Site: brandenburg
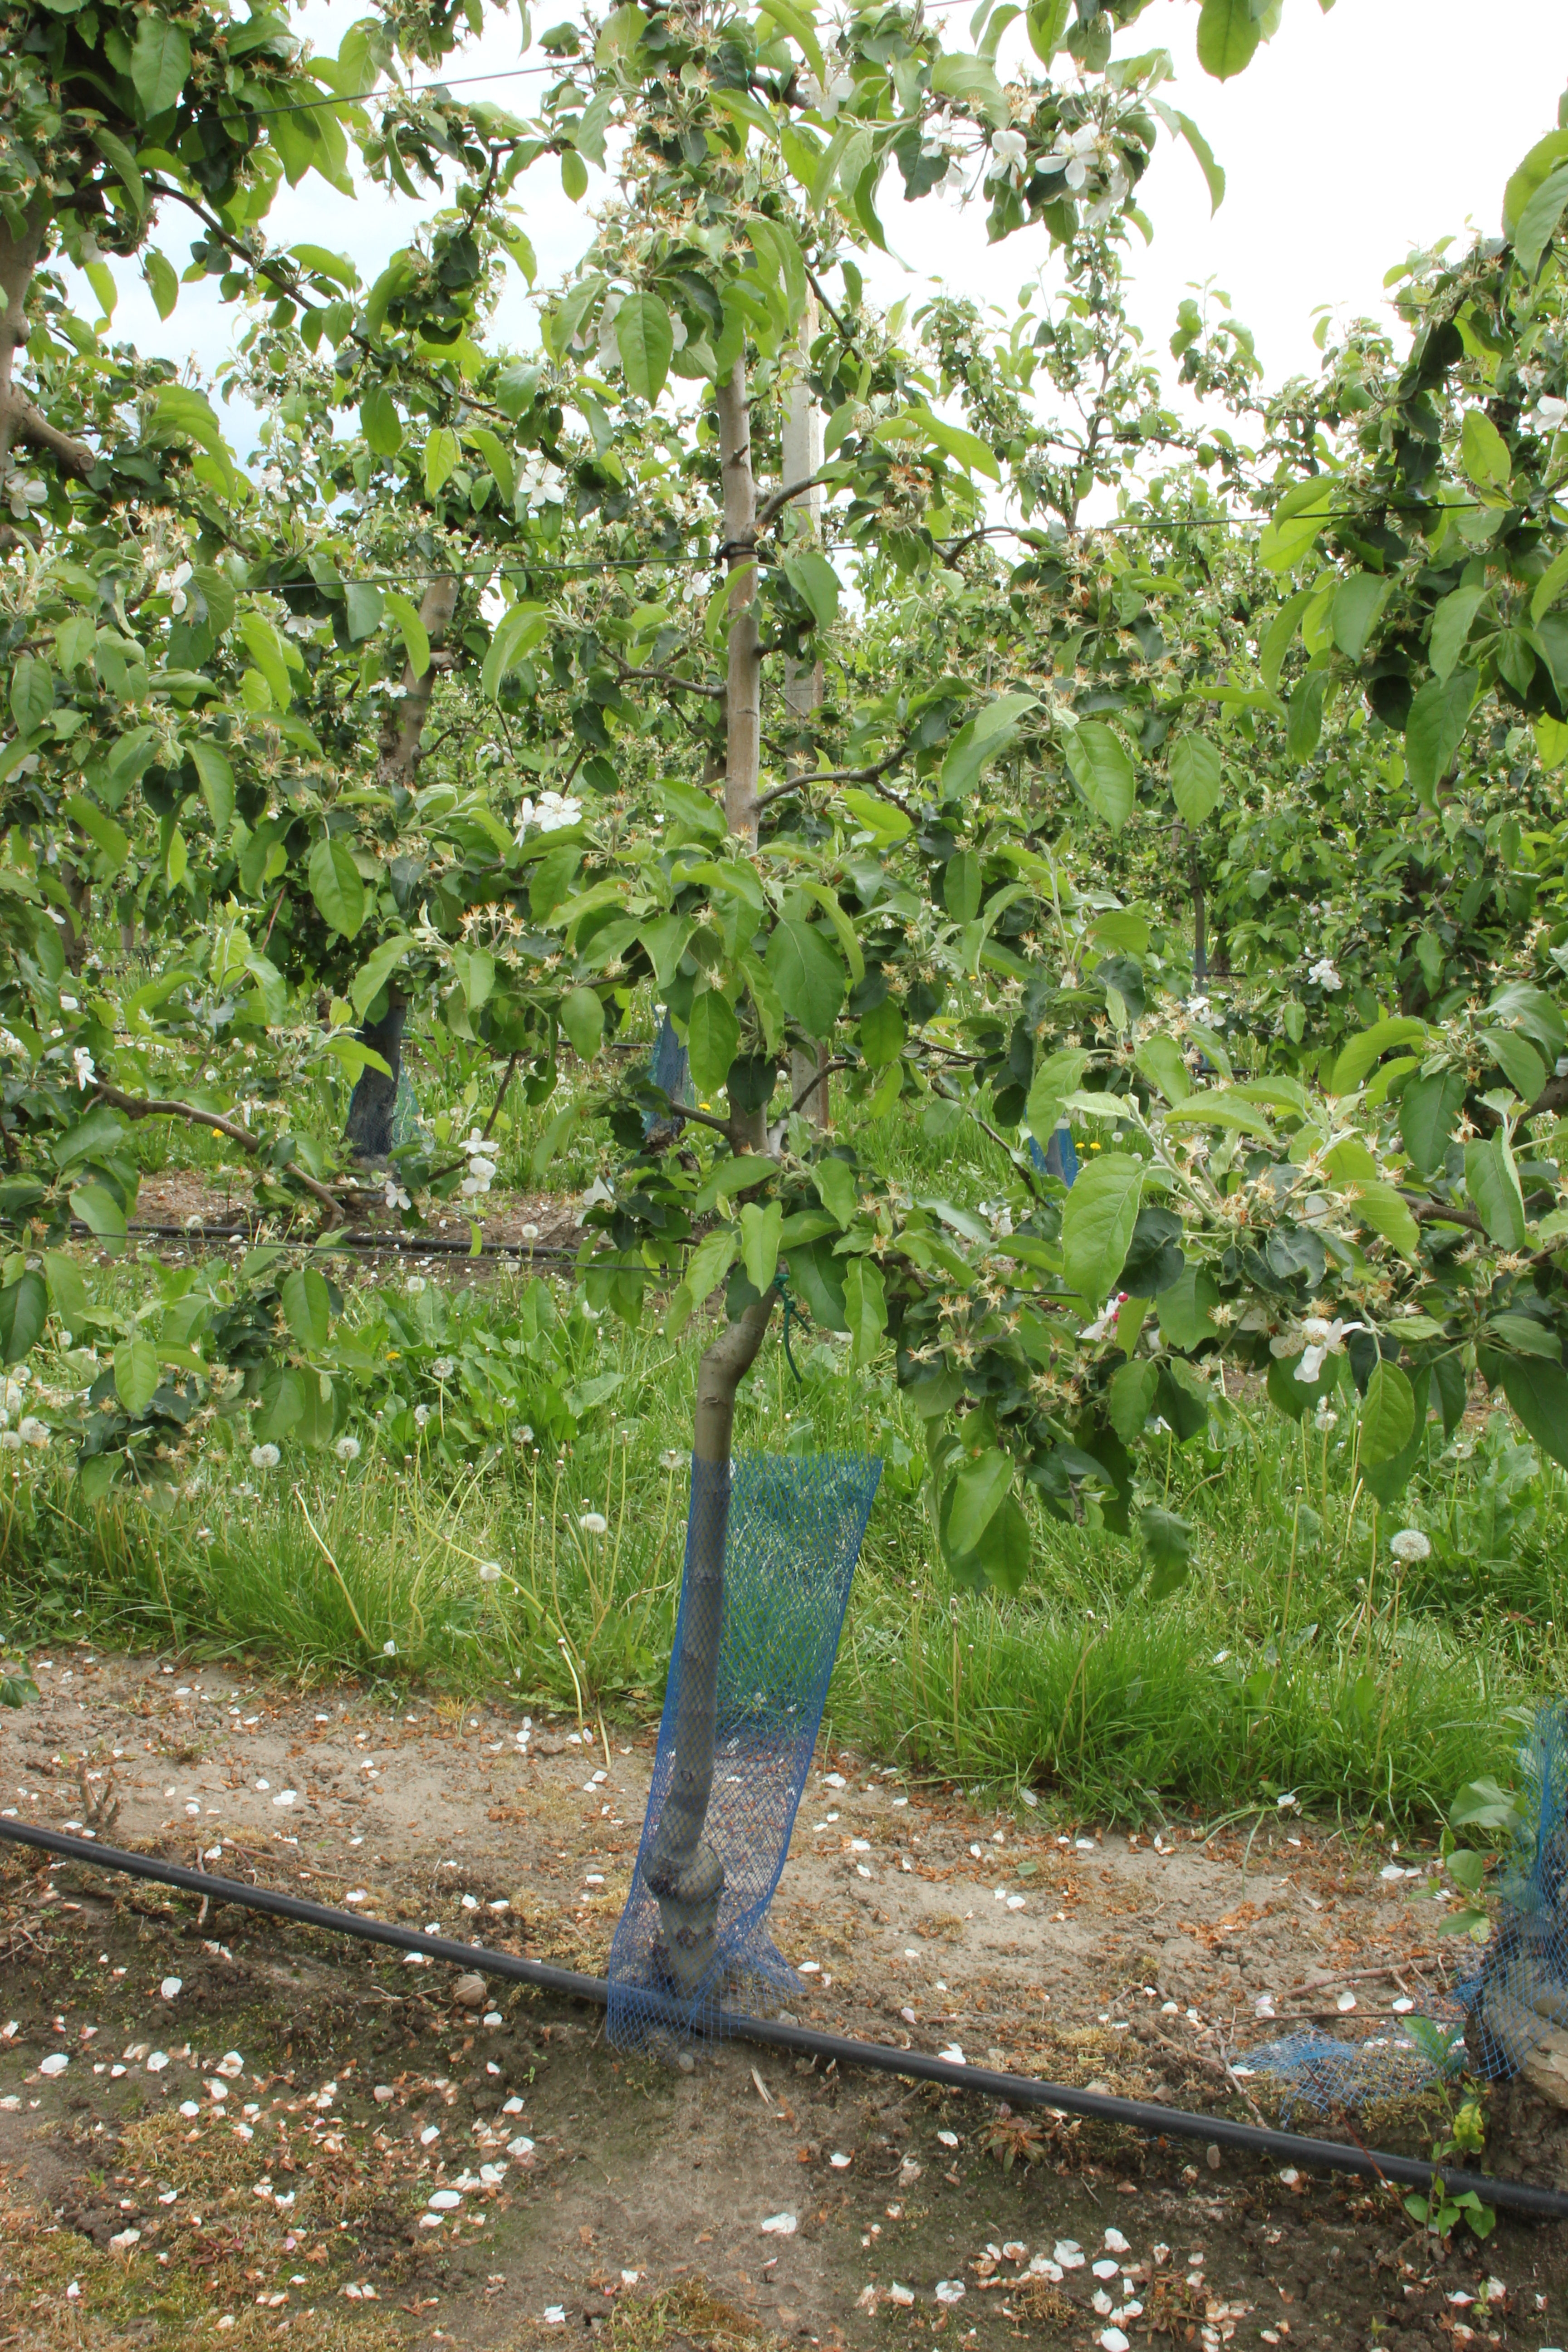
Growth stage (BBCH 67): Flowering